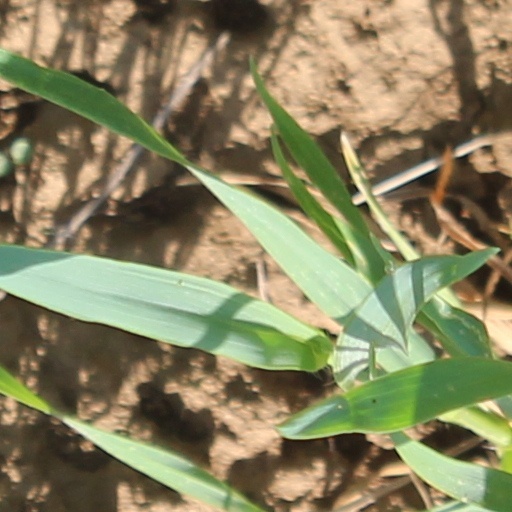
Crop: wheat